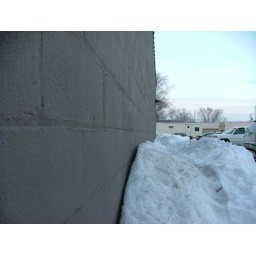
I don't know why, but I kind of like this. Taken at an old black building in Appleton, Wisconsin